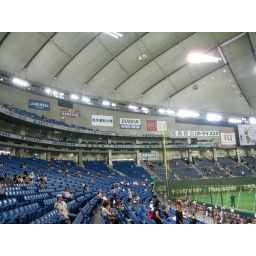
Into the seating bowl in left field at the Tokyo Dome, Tokyo, Japan, 07/02/10.